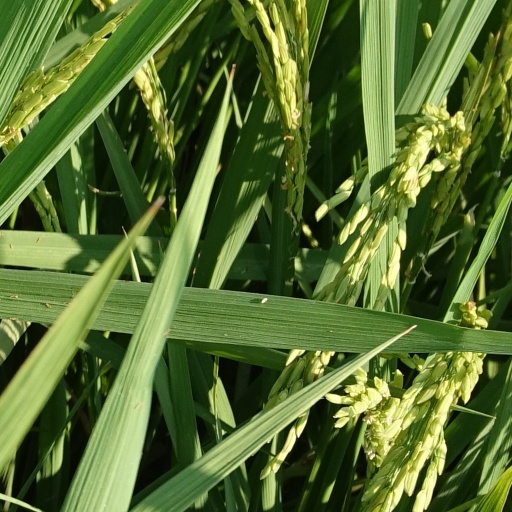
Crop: rice